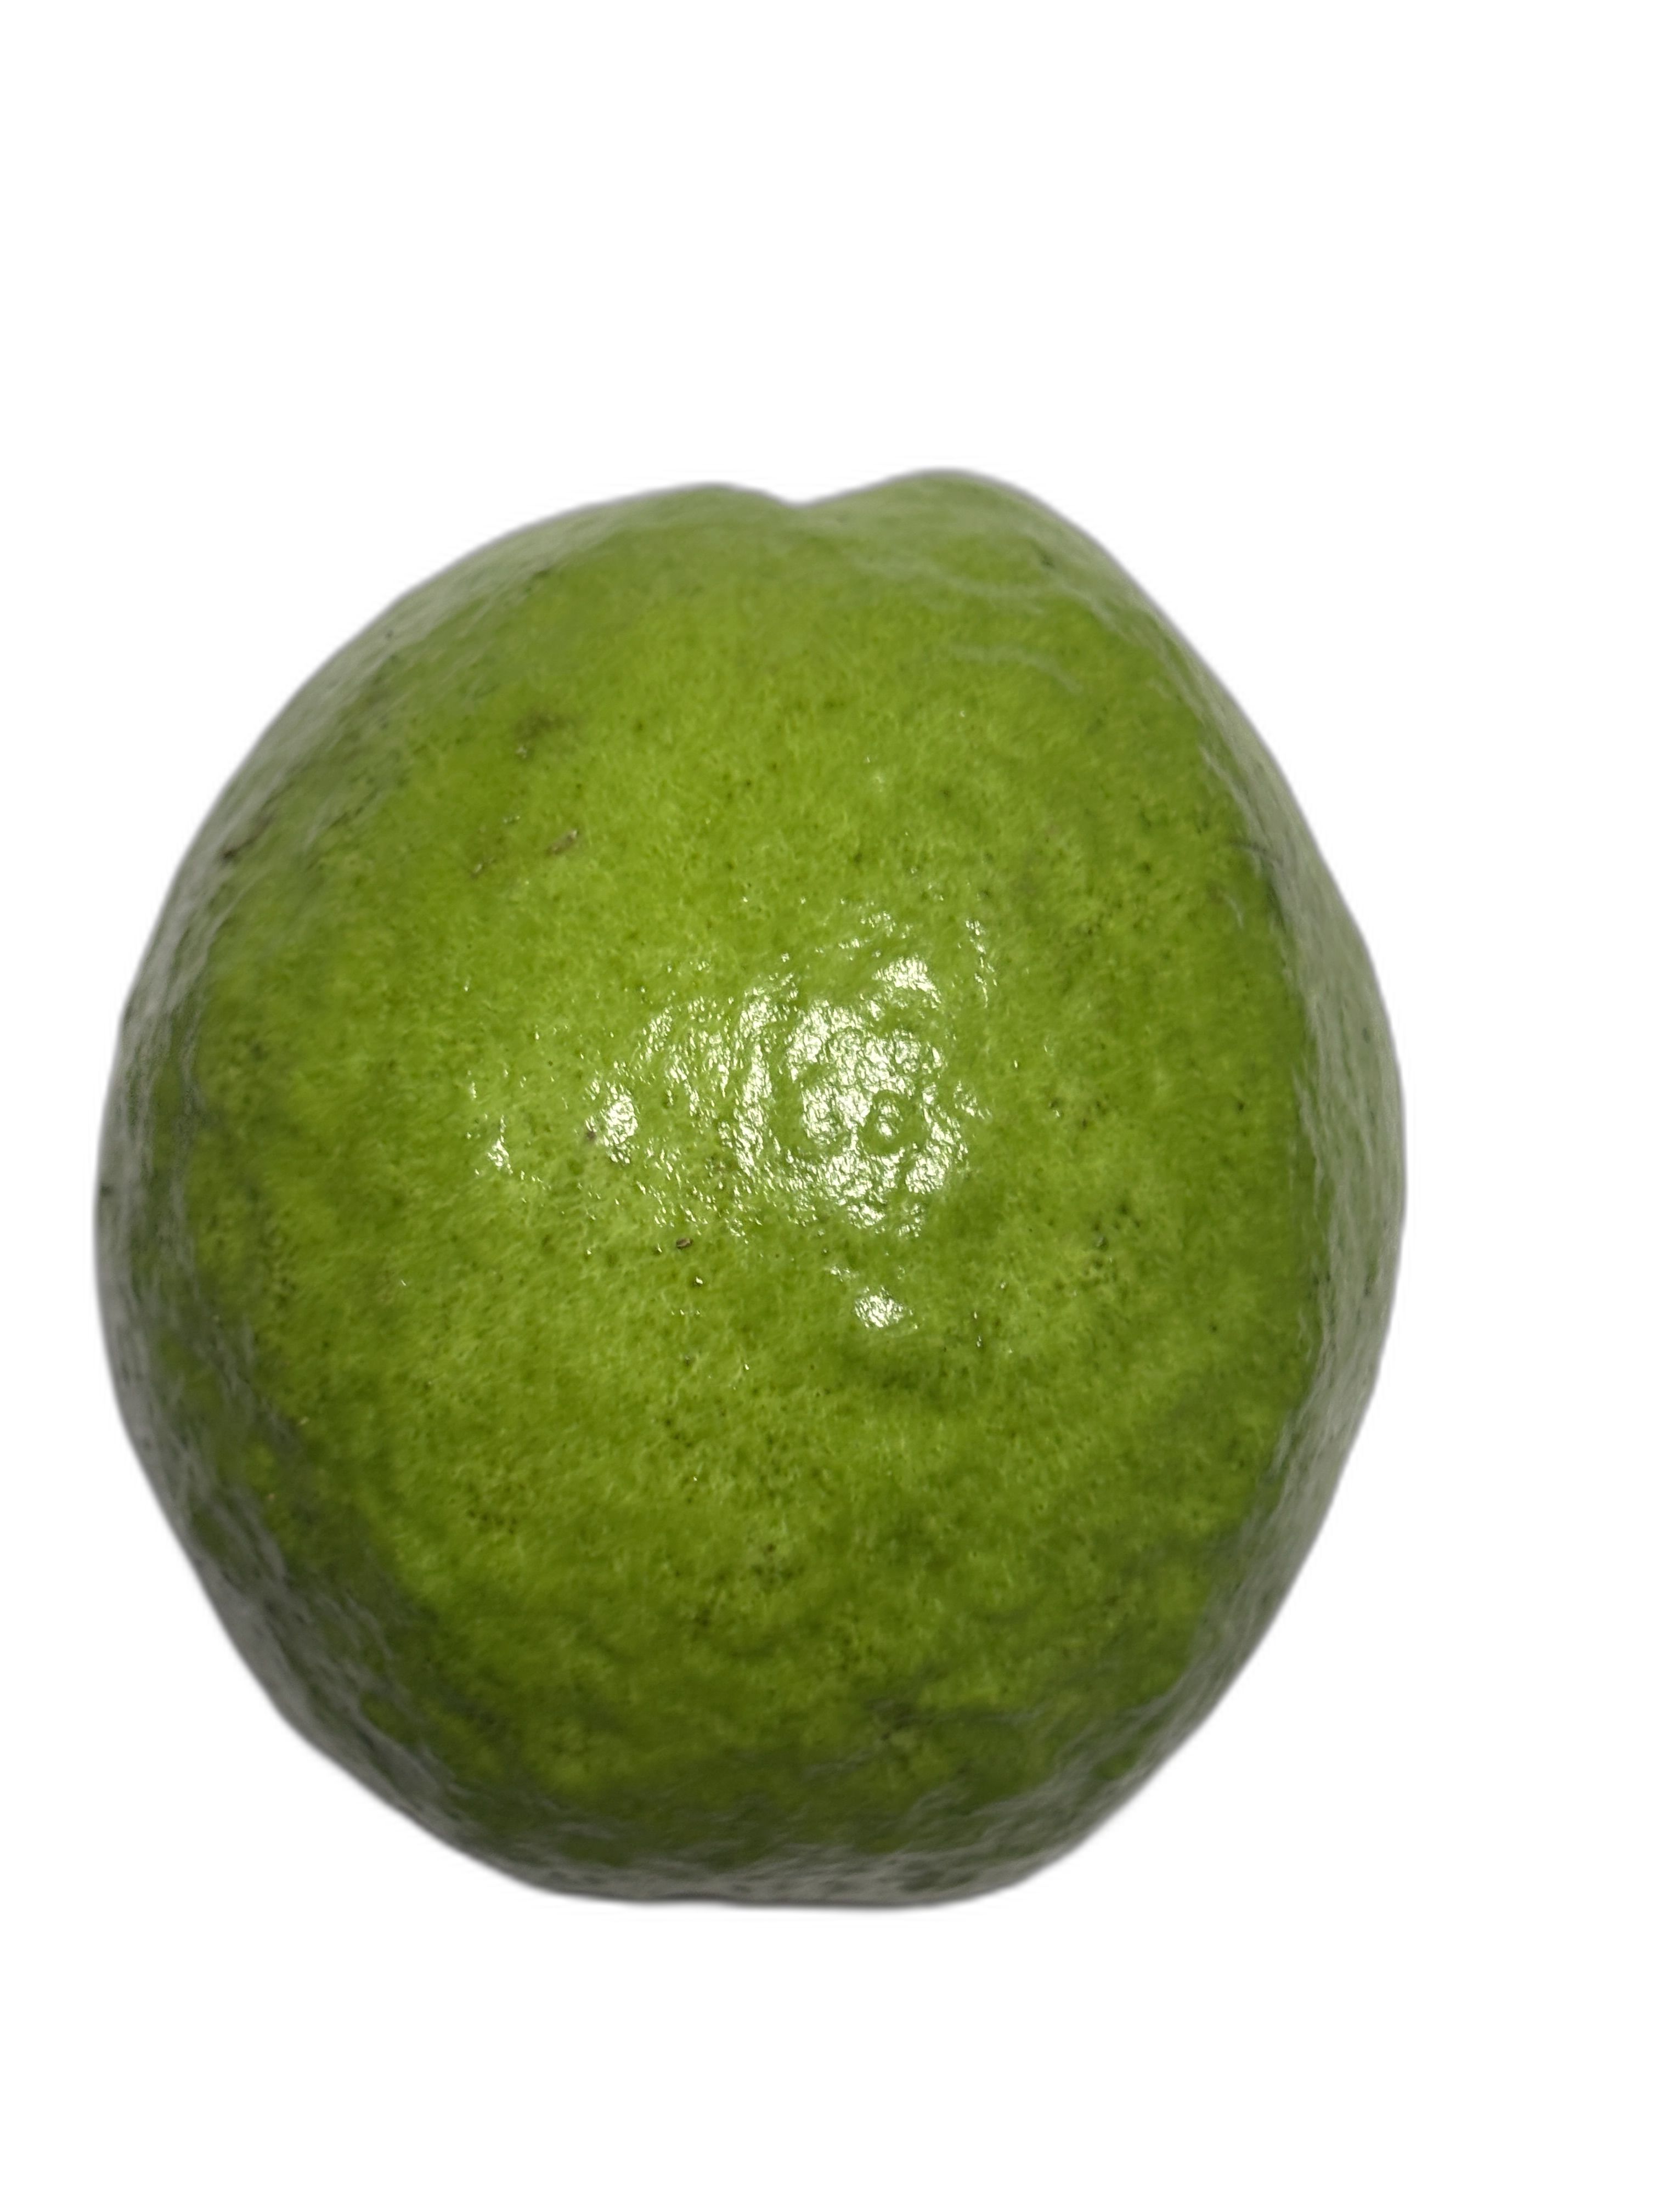
Plant part: fruit
Disease: Healthy